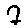
Label: 7